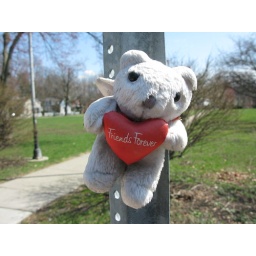
bear at the white bike memorial in ithaca